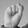
ASL letter: S